Juan Andrés Mejía

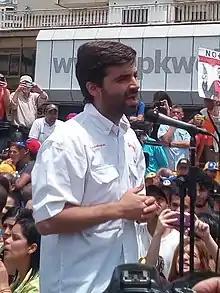
Juan Andrés Mejía in 2017

Juan Andrés Mejía Szilard (b. 30 May 1986) is a Venezuelan deputy to the National Assembly representing the state of Miranda. He is also the political coordinator for his party, Popular Will.